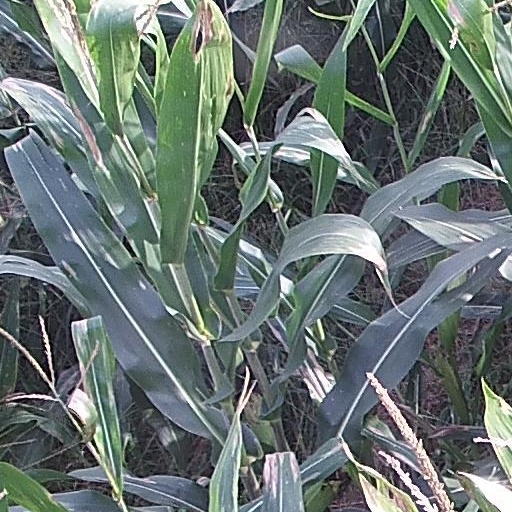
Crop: maize; corn